State Academy of Fine Arts Karlsruhe

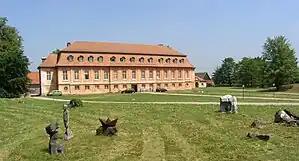
Castle Scheibenhardt

The Academy is split between several buildings in Karlsruhe, including the castle of the , which is at the Southern edge of Karlsruhe and used to be a hunting lodge. The castle is in need of general renovation, however, as of 2022 it is said to not start before 2025.